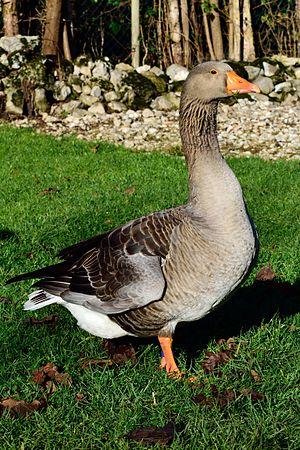
L'oie de Bavière ou oie bavaroise est une oie domestique, sans standard officiel, qui est élevée depuis des siècles en Franconie, dans le Haut-Palatinat, en Basse-Bavière et en Souabe. Les oies fermières de ces régions de Bavière sont communément appelées « oies bavaroises ».